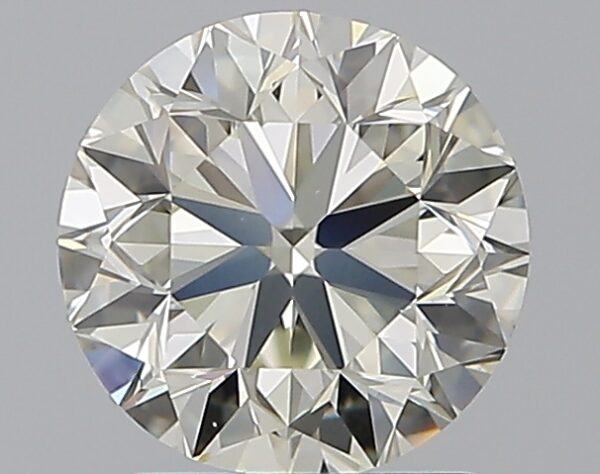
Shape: round
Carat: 1.7
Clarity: VS1
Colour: L
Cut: VG
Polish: EX
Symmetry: VG
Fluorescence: ST
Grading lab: GIA
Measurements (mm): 7.34 x 7.43 x 4.79